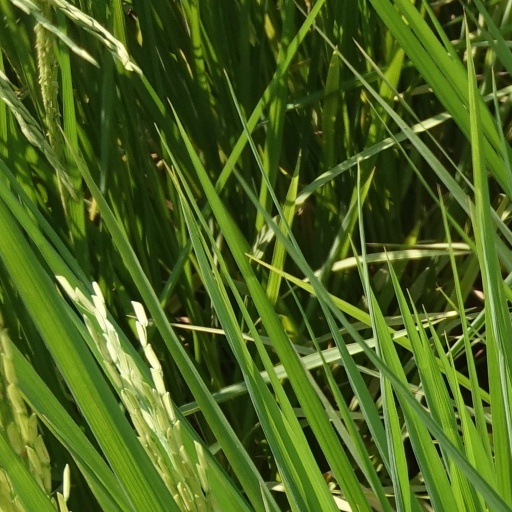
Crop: rice